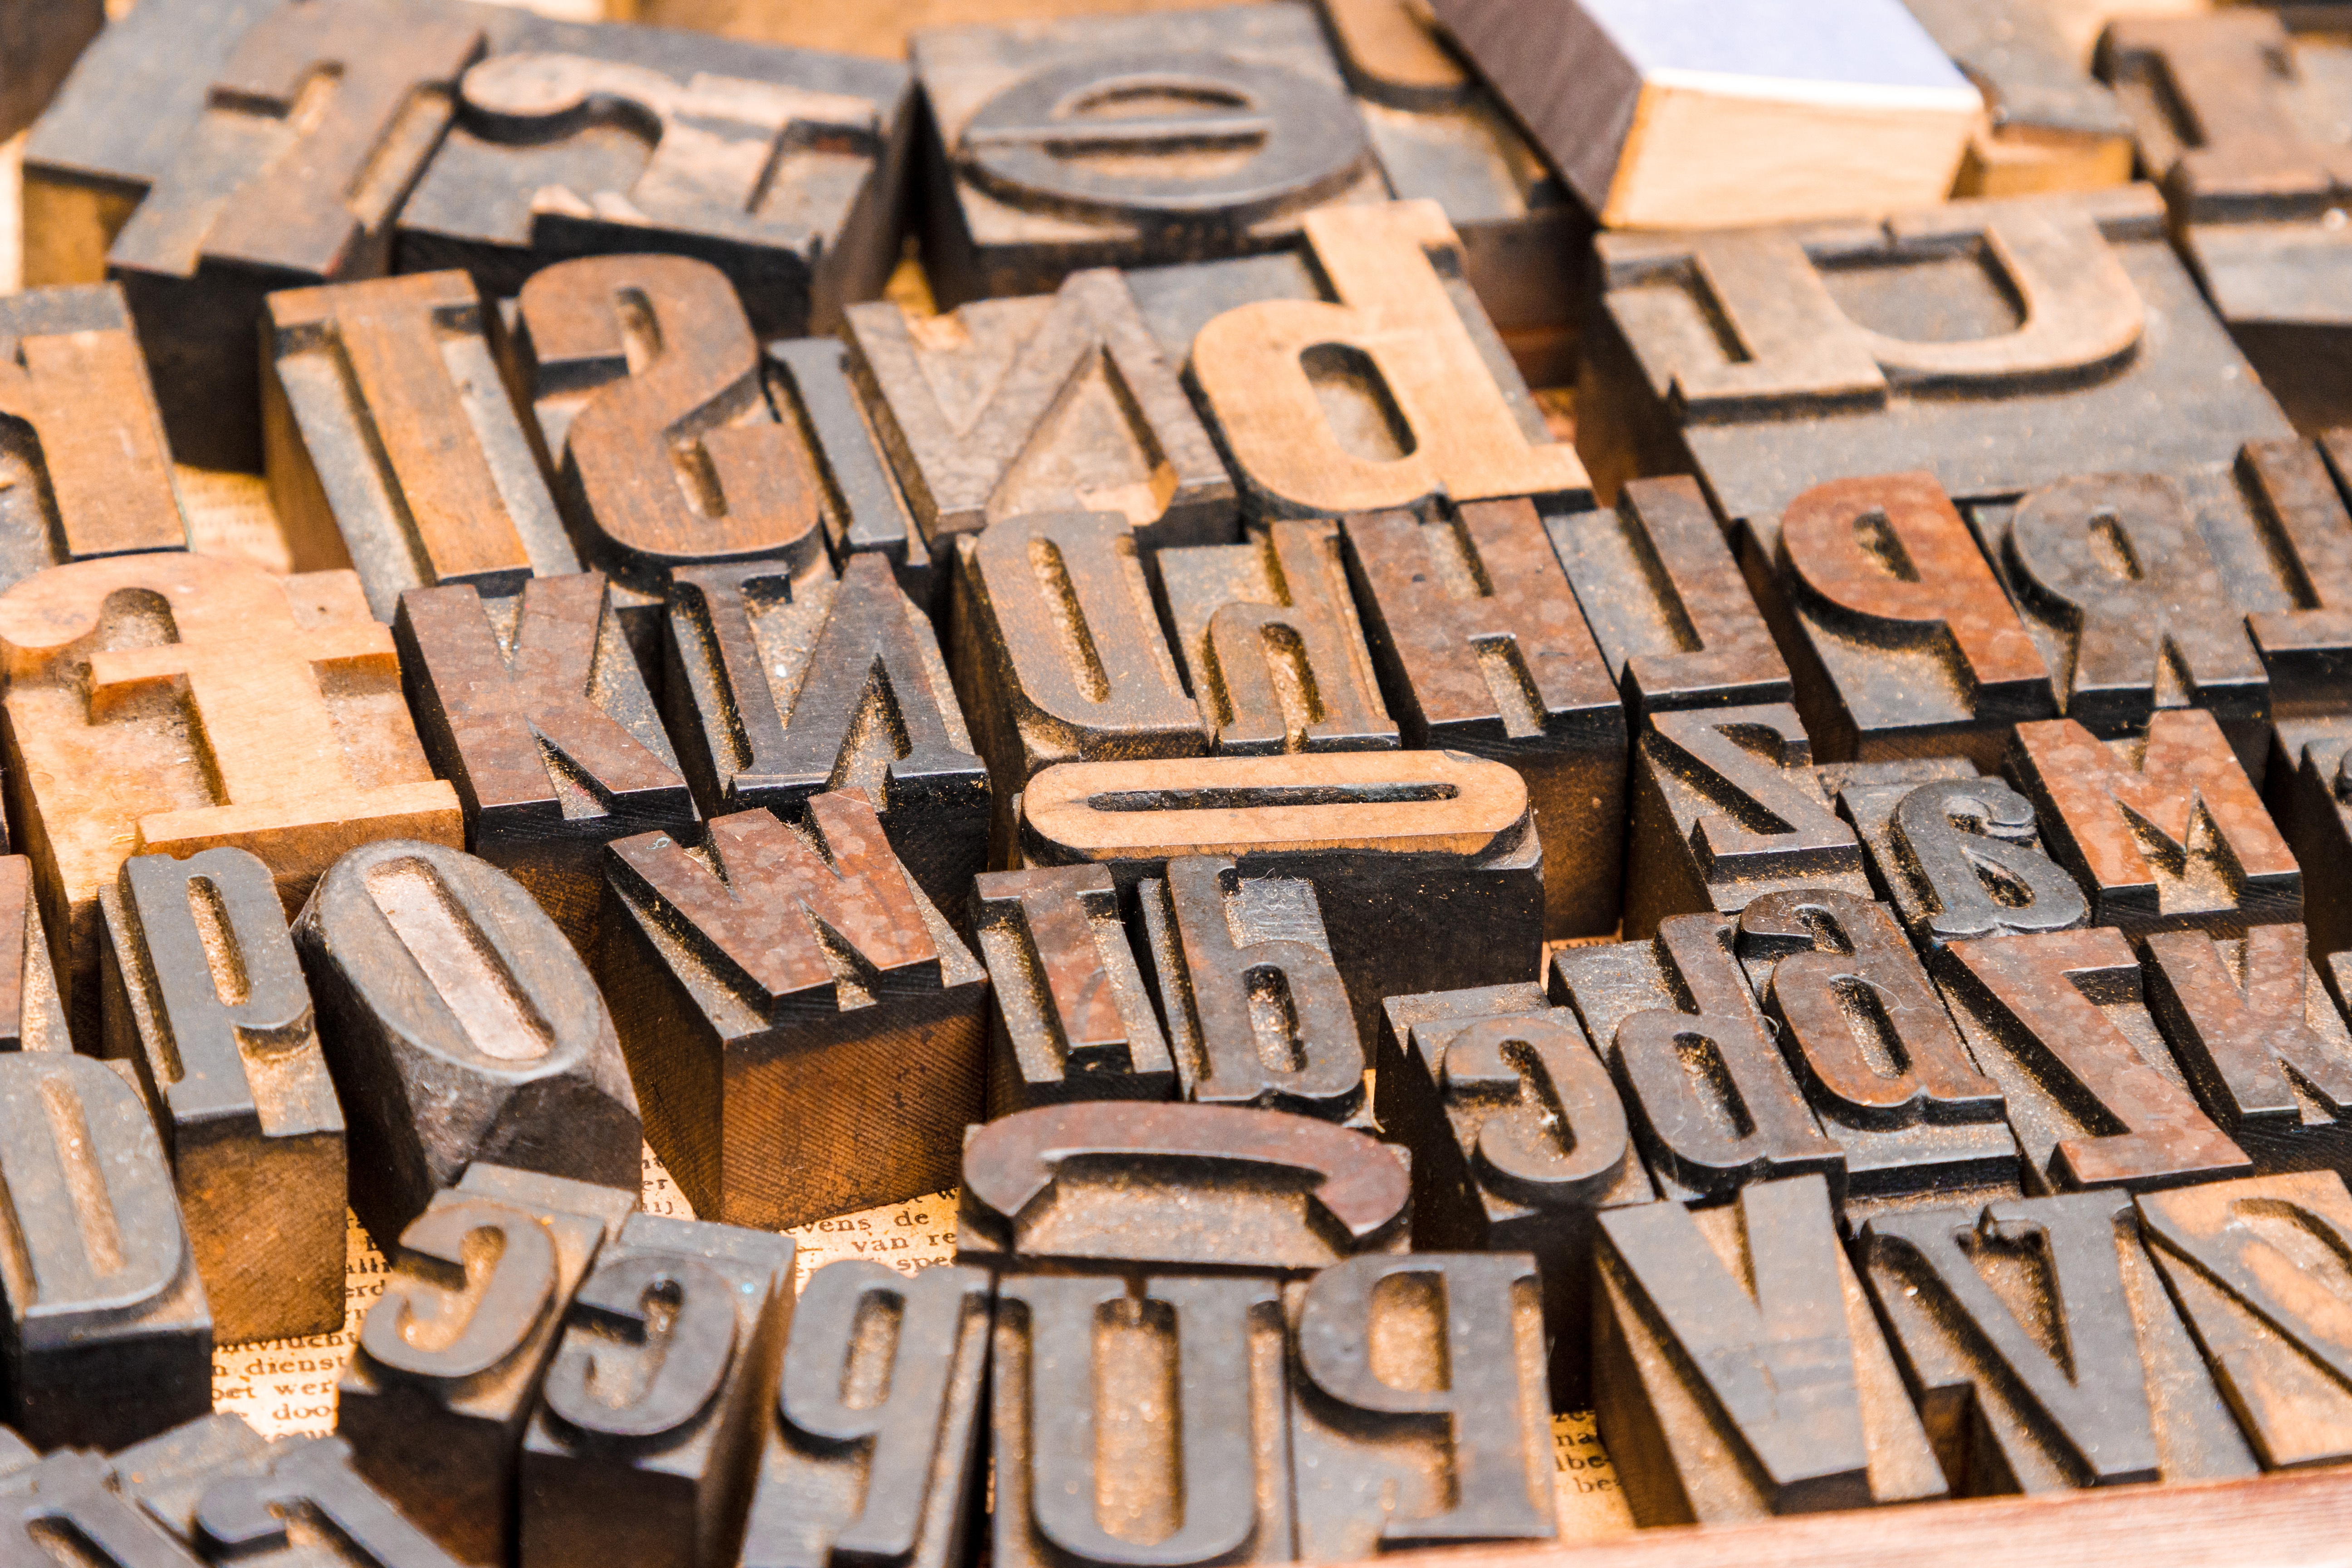
read, wood, number, typography, brand, font, art, letters, mirrored, leave, gutenberg, book printing, wood lettern